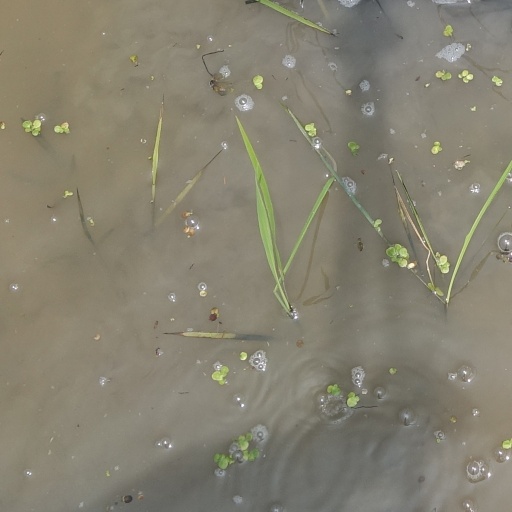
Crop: rice